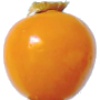
Label: physalis